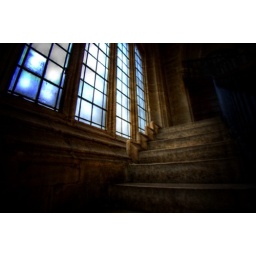
Steps leading up to a huge stained glass window in St.Marys.